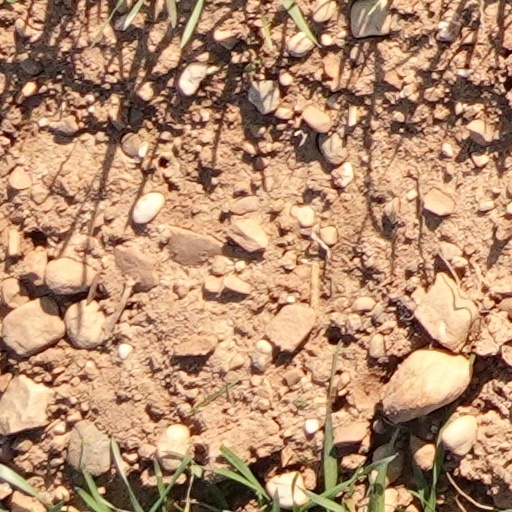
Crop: wheat